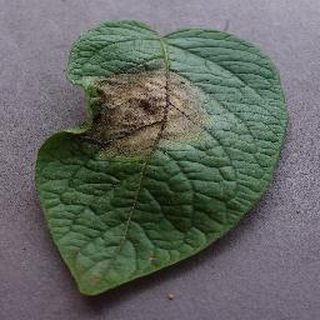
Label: potato_late_blight